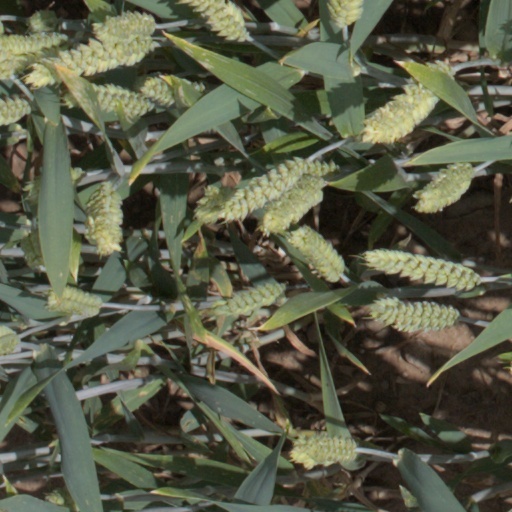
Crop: wheat